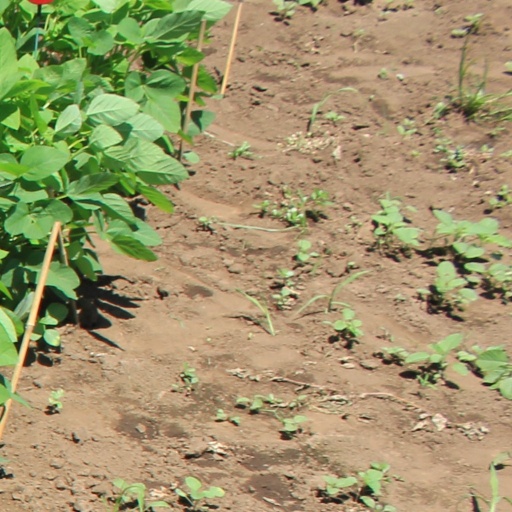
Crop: soybean